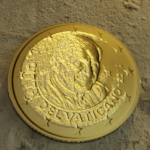
Coin value: 50cents
Country: va
Edition: 2013